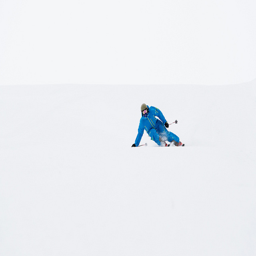
A person in light blue coveralls snow skis down a white hill.
A man in a blue suit skiing in the snow
A skier dressed in blue traveling down a snowy slope.
A skier is the only thing seen in the white background of the snow.
A man riding skis down a snow covered mountain.